China–Kenya relations

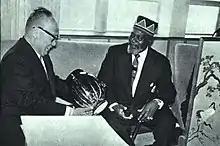
Chinese Foreign Minister Chen Yi meeting with Jomo Kenyatta on his visit to Kenya in February 1964

Over the following decade, China-diplomatic relations became extremely fraught. The Kenyan government claimed that a local coup was receiving Beijing's support, which China dismissed as propaganda. Local demonstrations in both countries soon followed in 1966, and both countries severed diplomatic ties and recalled their embassies in 1967.